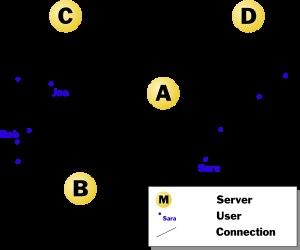
Dans un réseau d'ordinateurs, en particulier pour IRC, le terme anglais netsplit désigne une déconnexion d'un nœud du réseau auquel il était connecté au préalable.